History of Christianity

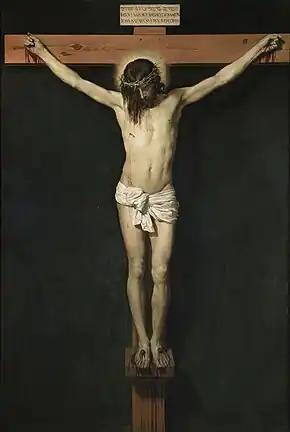
"Christ Crucified", by Diego Velázquez , depicting the crucifixion of Jesus

Christianity began with Jesus of Nazareth, a Jewish man and itinerant preacher in Galilee and the Roman province of Judea during the first century. Much about Jesus is uncertain, but his crucifixion is well attested. The religious, social, and political climate in both regions was extremely diverse and characterized by turmoil with numerous religious and political movements. One such movement, Jewish messianism, promised a messianic redeemer descended from Israel's ancient king, David, who would save Israel. Those who followed Jesus, called disciples, saw him as that Messiah.